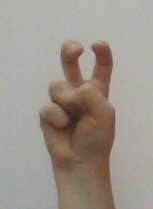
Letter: toot